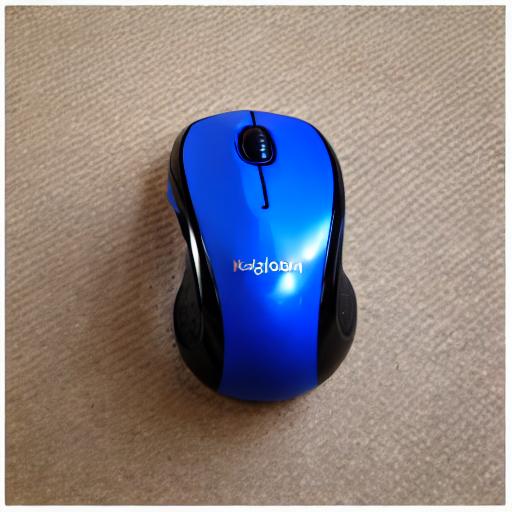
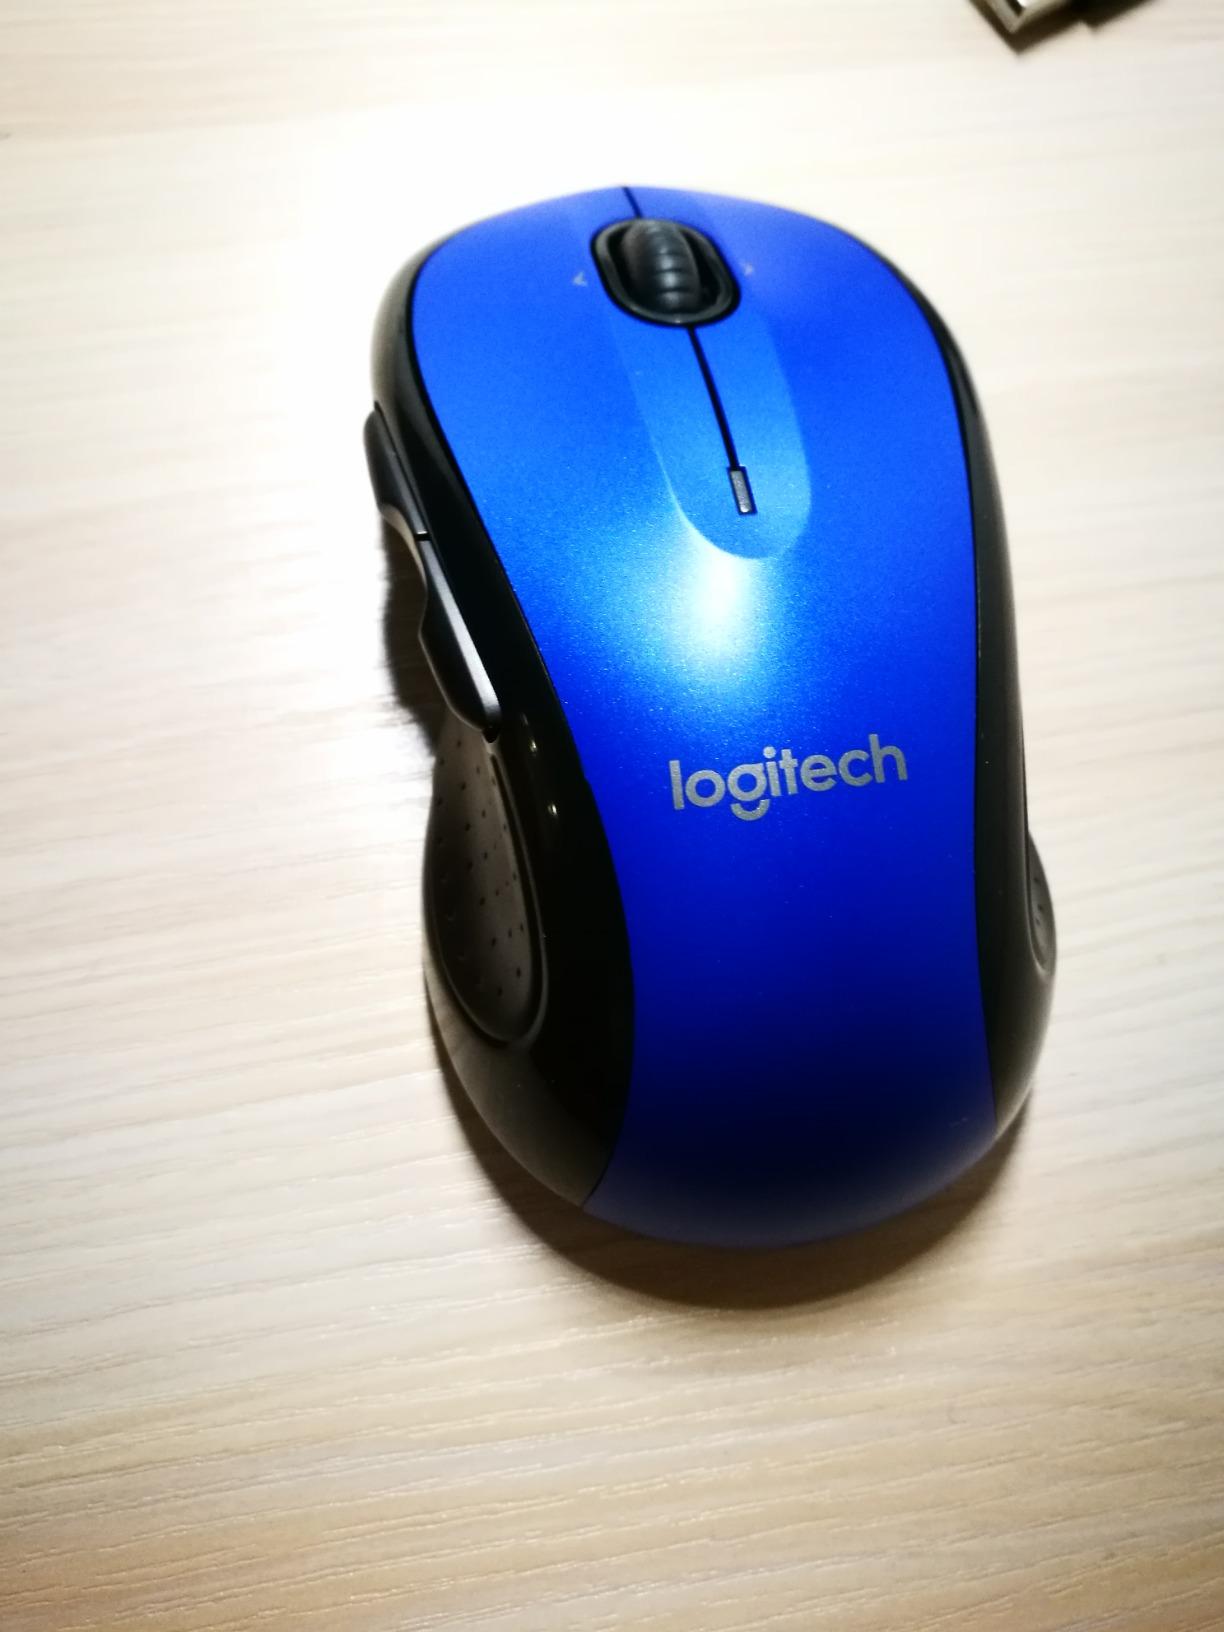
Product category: mouse
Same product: no